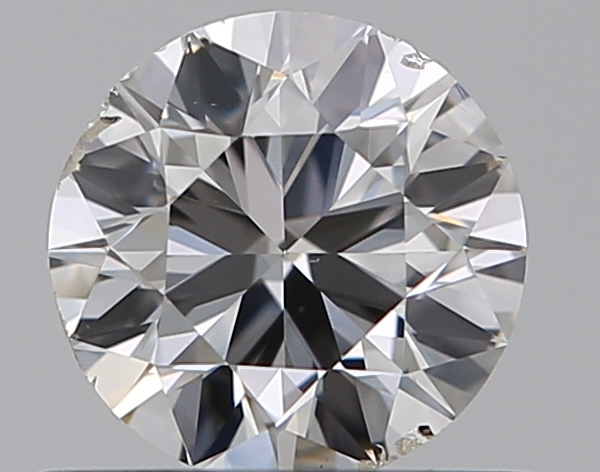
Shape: round
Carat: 0.5
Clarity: SI2
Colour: H
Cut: GD
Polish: EX
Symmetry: GD
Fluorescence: N
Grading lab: GIA
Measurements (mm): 5.02 x 5.06 x 3.13